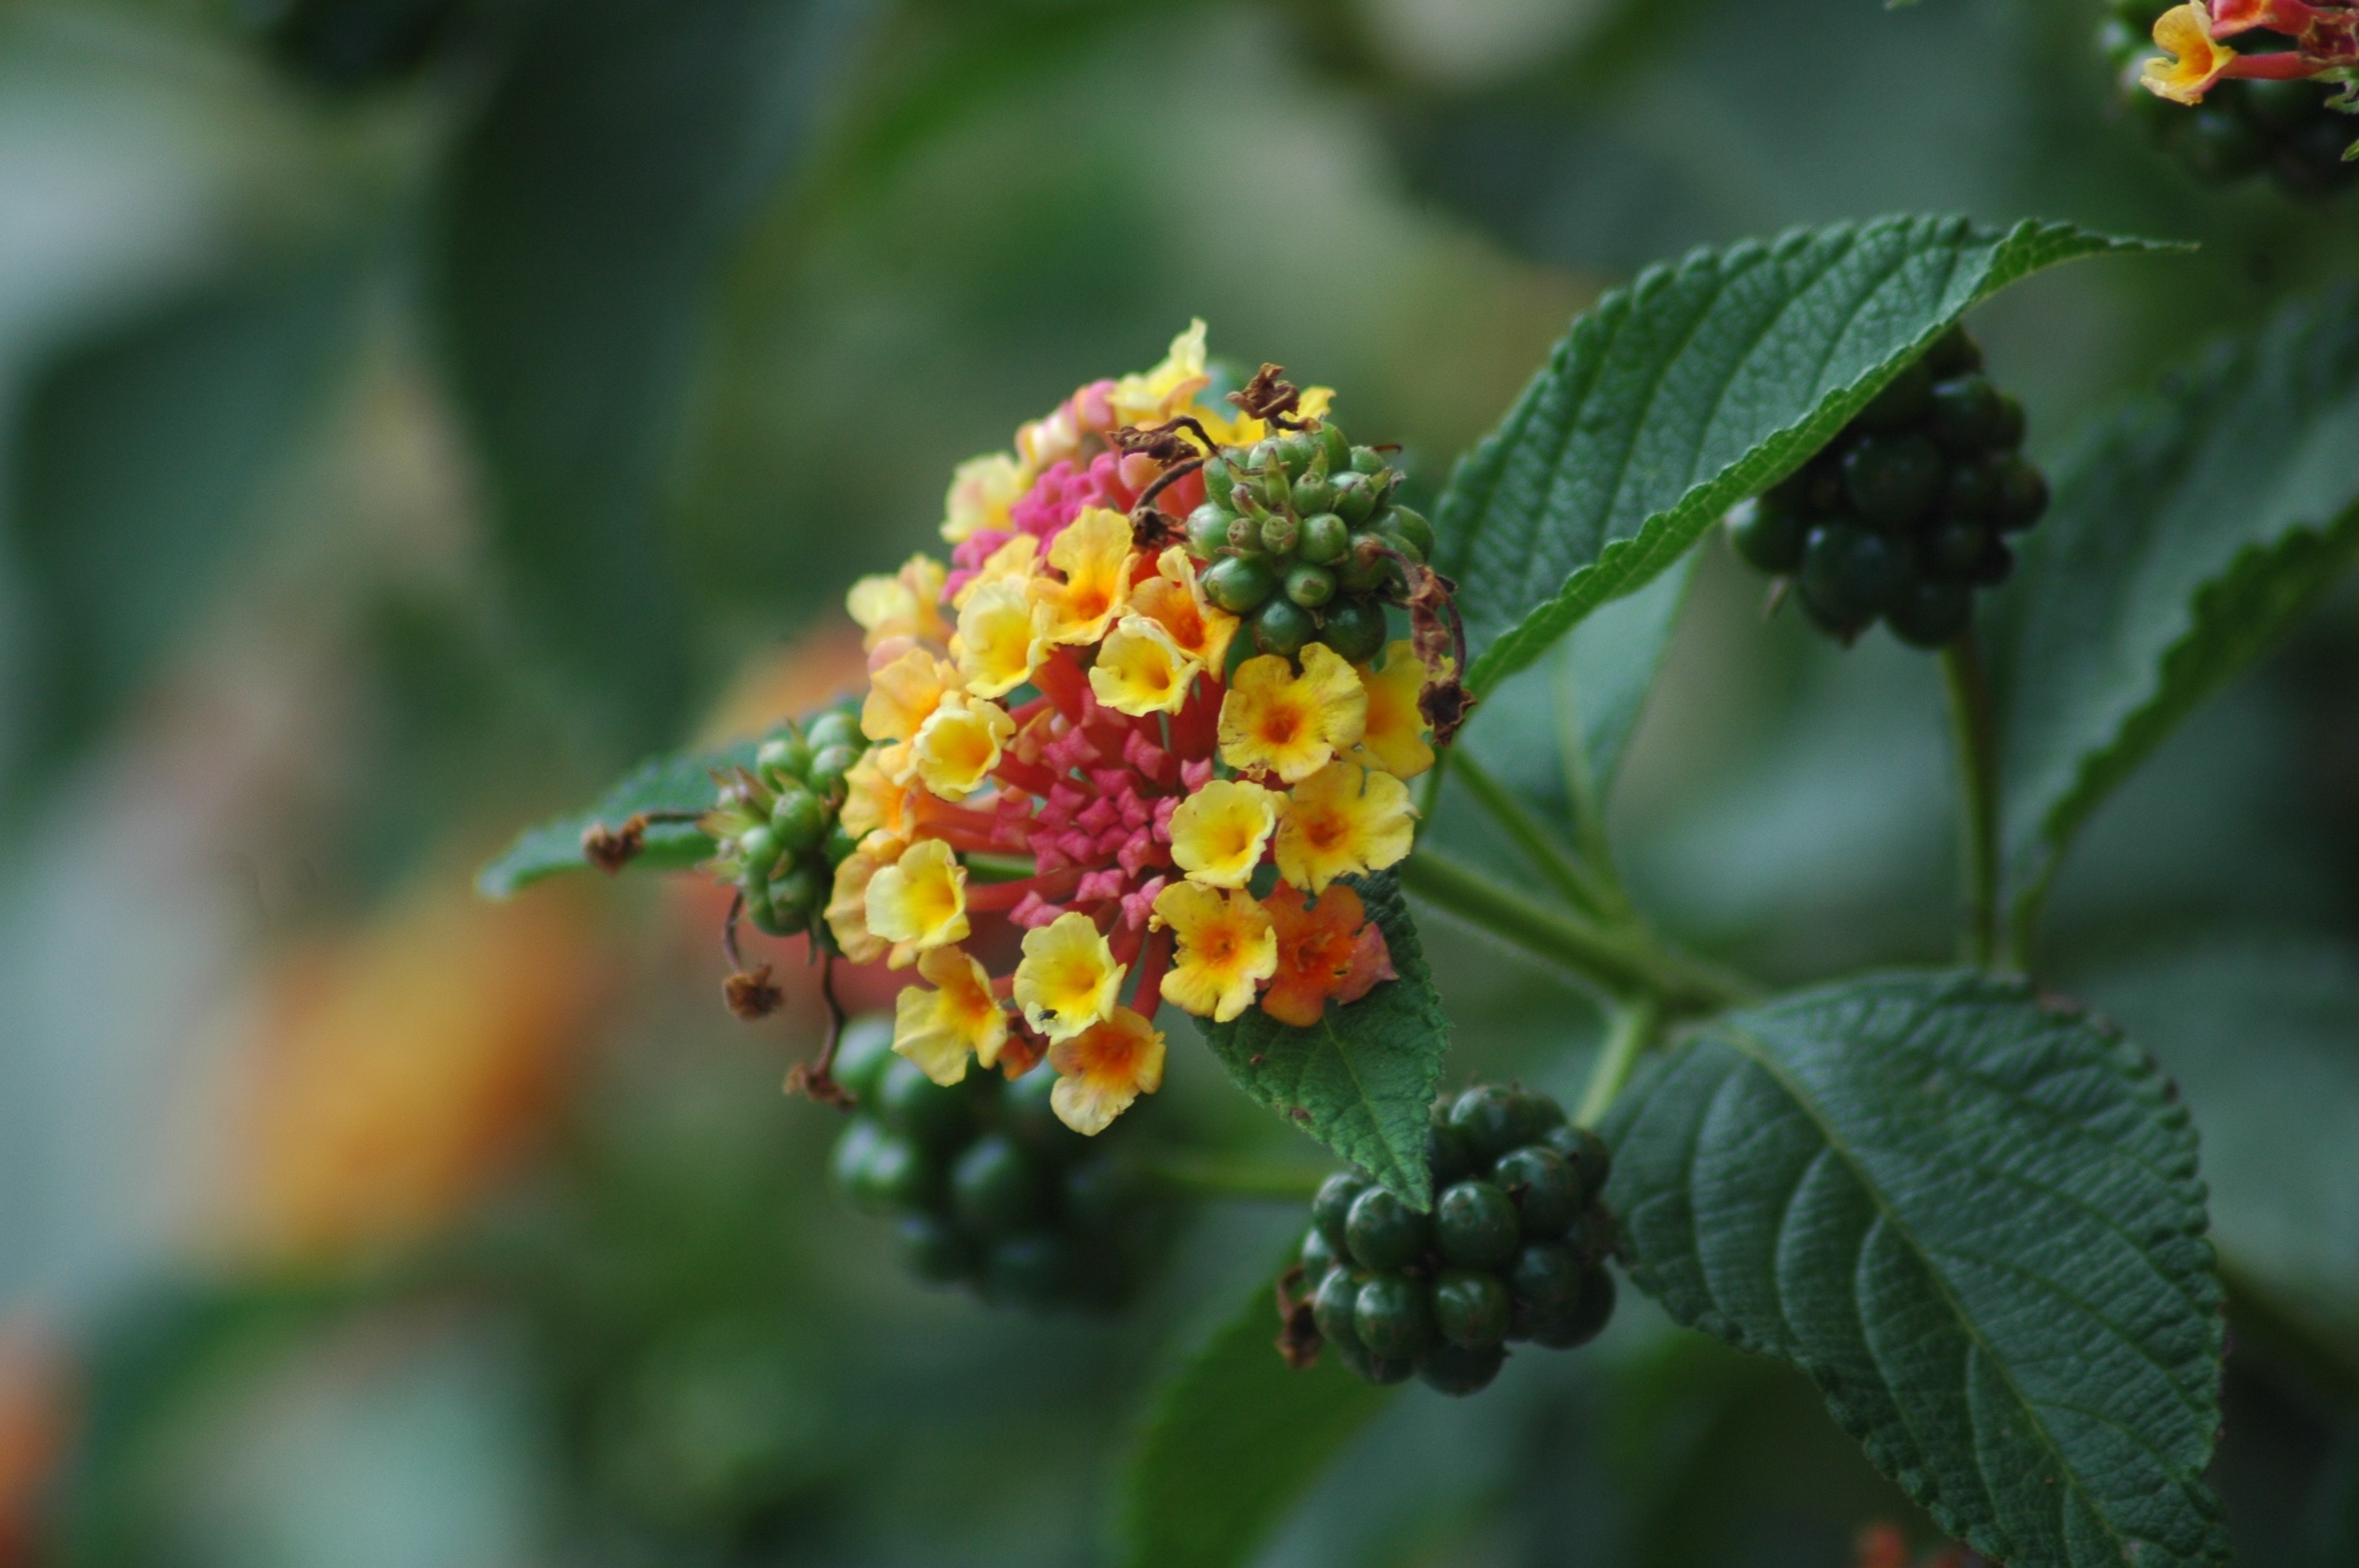
nature, blossom, plant, fruit, berry, leaf, flower, bloom, food, green, produce, autumn, botany, colorful, garden, flora, wildflower, flowers, shrub, lantana, macro photography, flowering plant, balcony plant, container plant, lantana camara, land plant